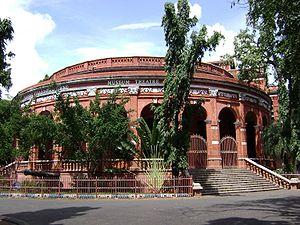
Le musée gouvernemental de Chennai est le second musée d'Inde pour l'âge, il est au Tamil Nadu. Il est situé au Panthéon à Egmore.